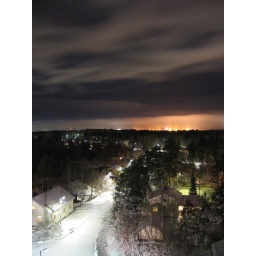
Winter in Oulu, view from my kitchen window